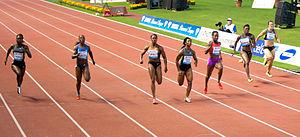
Athletissima 2012 - 100m F
Lausanne est une ville suisse située sur la rive nord du lac Léman. Elle est la capitale et ville principale du canton de Vaud et le chef-lieu du district de Lausanne. Elle constitue la quatrième ville du pays en nombre d'habitants après Zurich, Genève et Bâle. Fin 2019, la commune de Lausanne compte 146 032 habitants. En 2018, l'agglomération lausannoise compte 420 757 habitants. En 2012, l'agglomération lausannoise concentre 50 % de la population et 60 % des emplois du canton de Vaud.